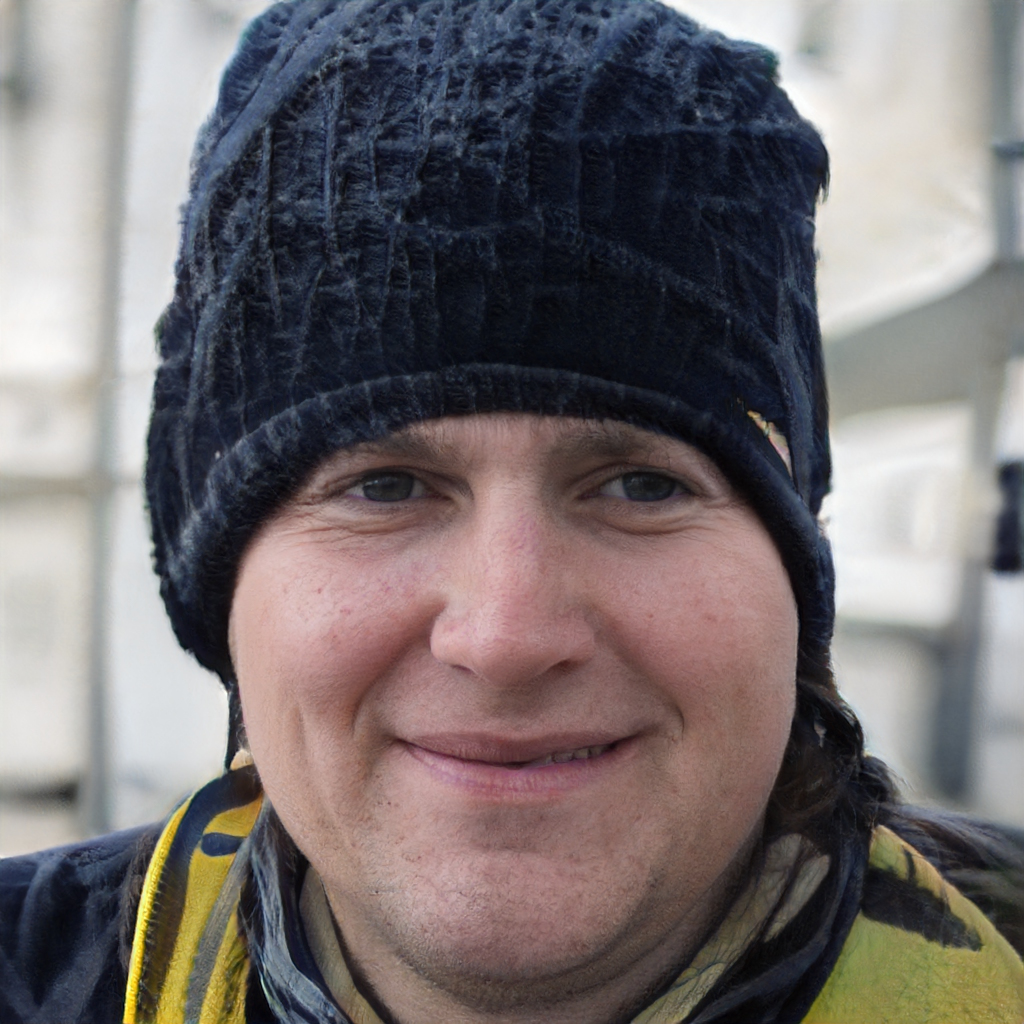
Gender: Male